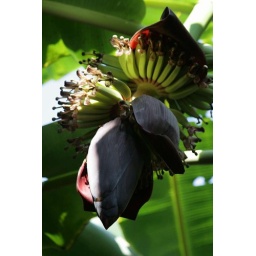
banana flower in our garden